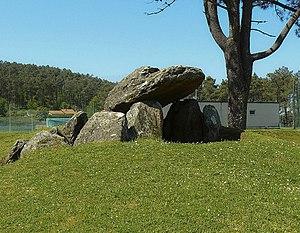
Le dolmen de Meixoeiro, est un dolmen situé près de la commune de Mos, dans la province de Pontevedra, en Galice.
Cette liste non exhaustive recense les principaux sites mégalithiques en Galice, en Espagne.